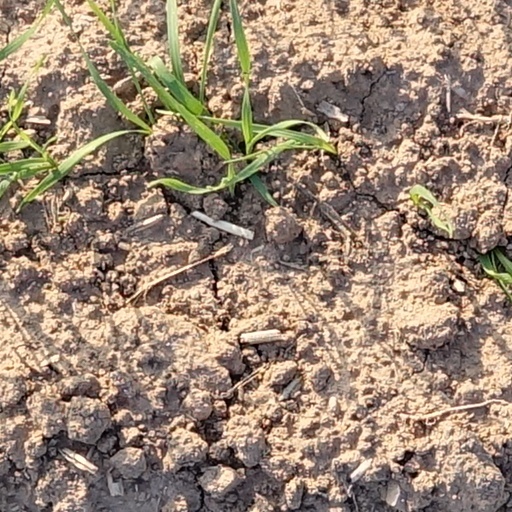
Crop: wheat